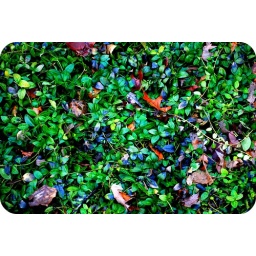
*my favorite in a while.i was walking my dog on a gloomy, rainy day.i decided to take my camera.